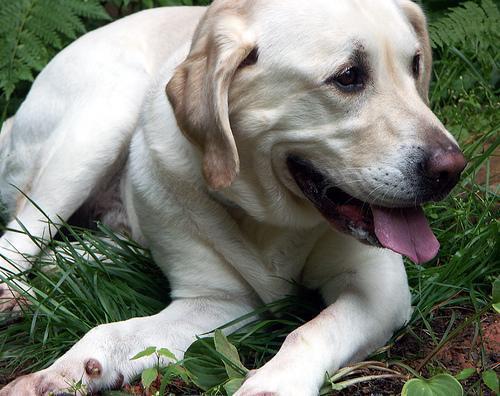
Labrador_retriever